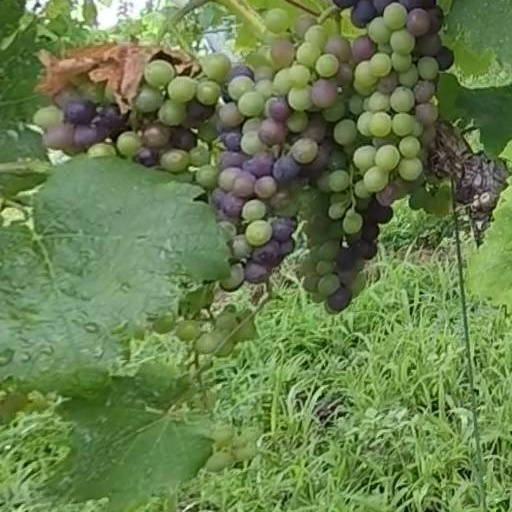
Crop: grape